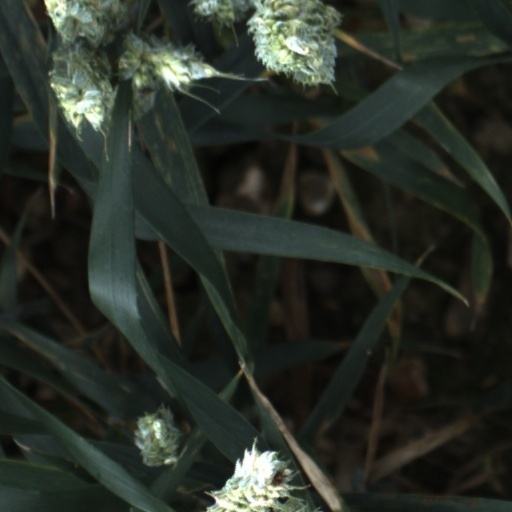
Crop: wheat